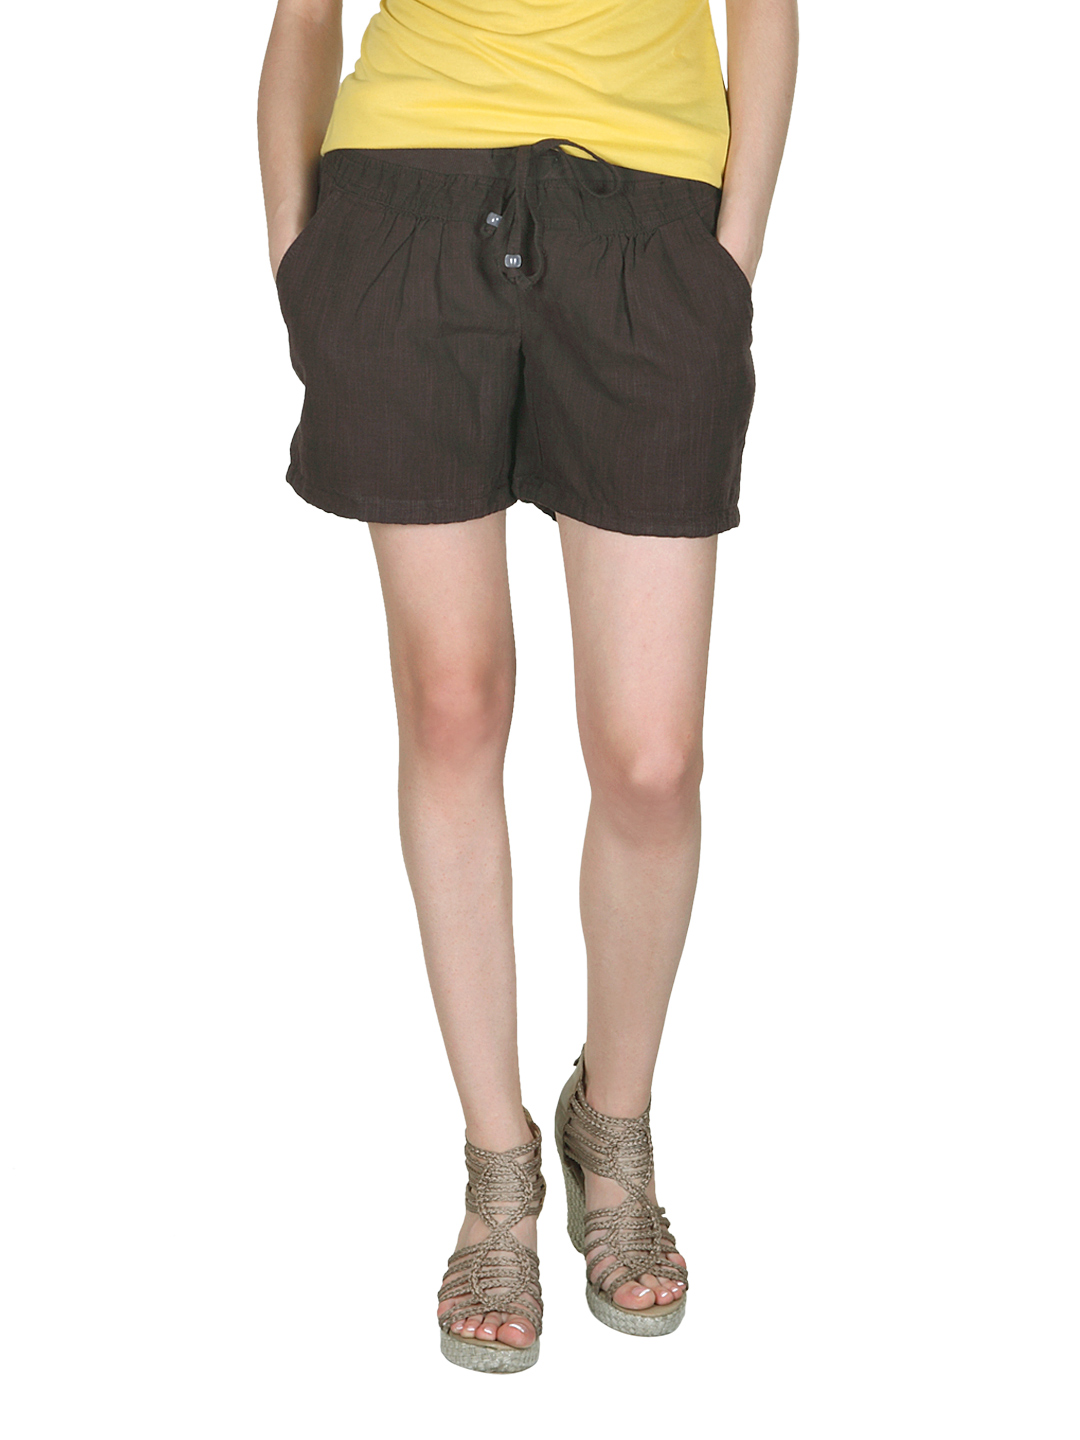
ONLY Women Brown Shorts
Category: Apparel / Bottomwear / Shorts
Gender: Women
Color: Brown
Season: Summer 2012
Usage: Casual